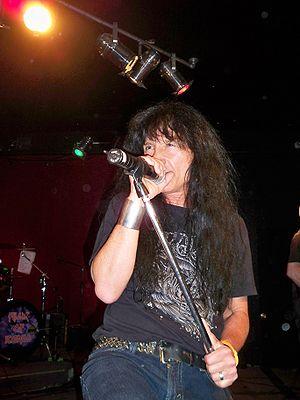
Joey Belladonna est un chanteur et batteur de metal, chanteur du groupe de thrash metal Anthrax. Il a des origines iroquoises de par sa mère, et italiennes de par son père.